Montoneras

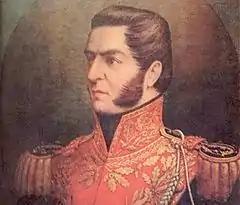
Posthumous portrait of Francisco Ramírez

The montoneras units were relatively unorganized, based in rural areas and generally operated in rural areas, where they had the advantage of being on their home turf. They were associated with the concept of local rural militias.